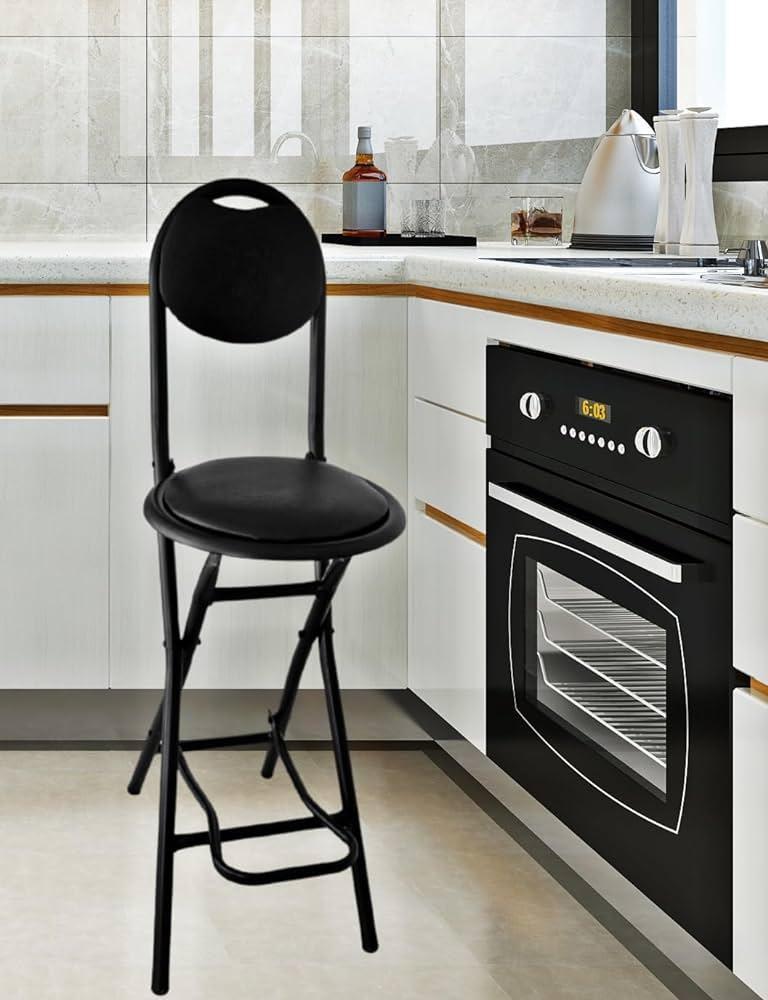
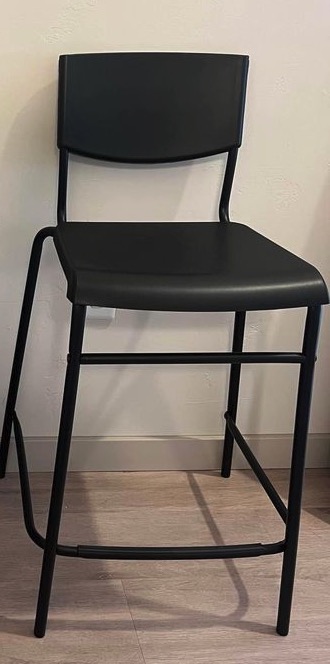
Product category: stool
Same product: no